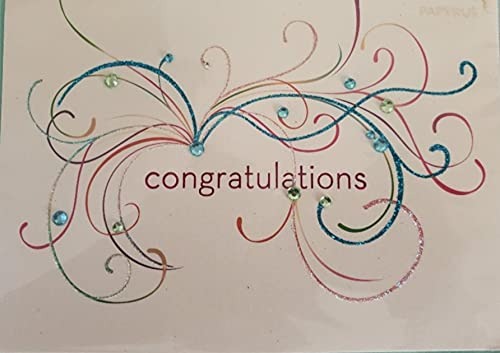
Item Name: PAPYRUS Everyday Card, 1 EA
Value: 1.0
Unit: Count

Price: 12